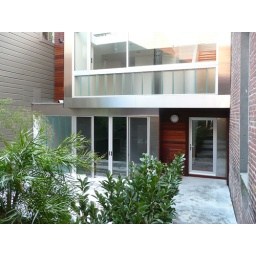
Newly completed IwamotoScott-designed house and courtyard behind Edwardian street-frontage building in North Beach neighborhood, San Francisco.